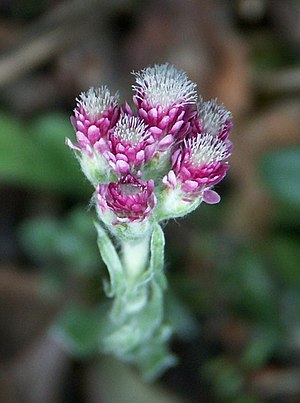
Kattefod (plante)
Kattefod (Antennaria dioica)